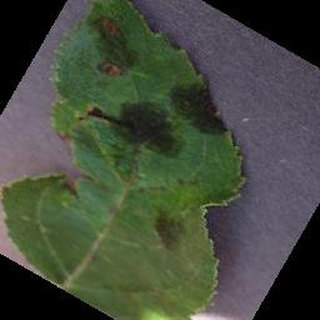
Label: apple_apple_scab